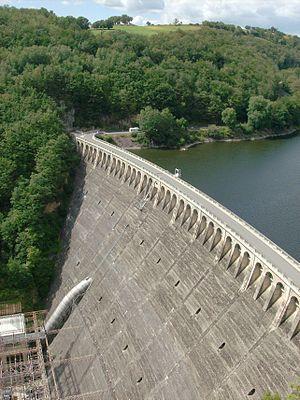
Le barrage hydroélectrique de Sarrans sur la rivière Truyère, dans le département de l'Aveyron, France.
Le barrage de Sarrans est un barrage hydroélectrique français qui barre la Truyère dans le département de l'Aveyron, en région Occitanie.
Brommat est une commune française située au nord du département de l'Aveyron dans la région Occitanie. Elle est limitrophe avec la commune de Mur-de-Barrez.
Le secteur de l'hydroélectricité en France bénéficie d'un potentiel important grâce à la présence de massifs montagneux : Alpes, Pyrénées, Massif central. Ce potentiel est déjà exploité en très grande partie, mais il subsiste un potentiel non négligeable à exploiter en petite hydraulique.